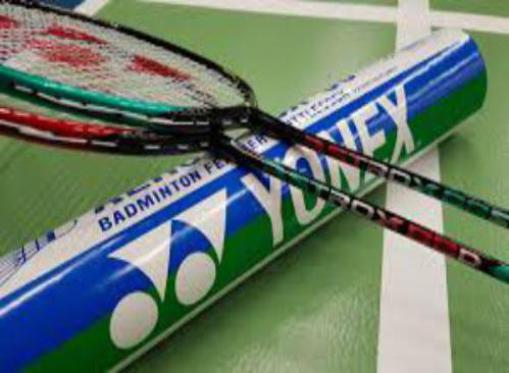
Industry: Sports